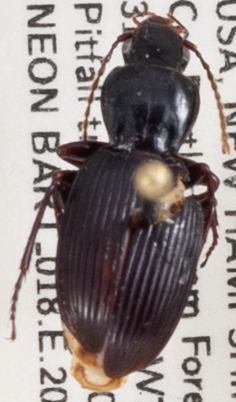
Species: Pterostichus tristis
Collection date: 2020-08-05
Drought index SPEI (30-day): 0.016
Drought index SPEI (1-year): -0.048
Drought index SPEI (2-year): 0.594